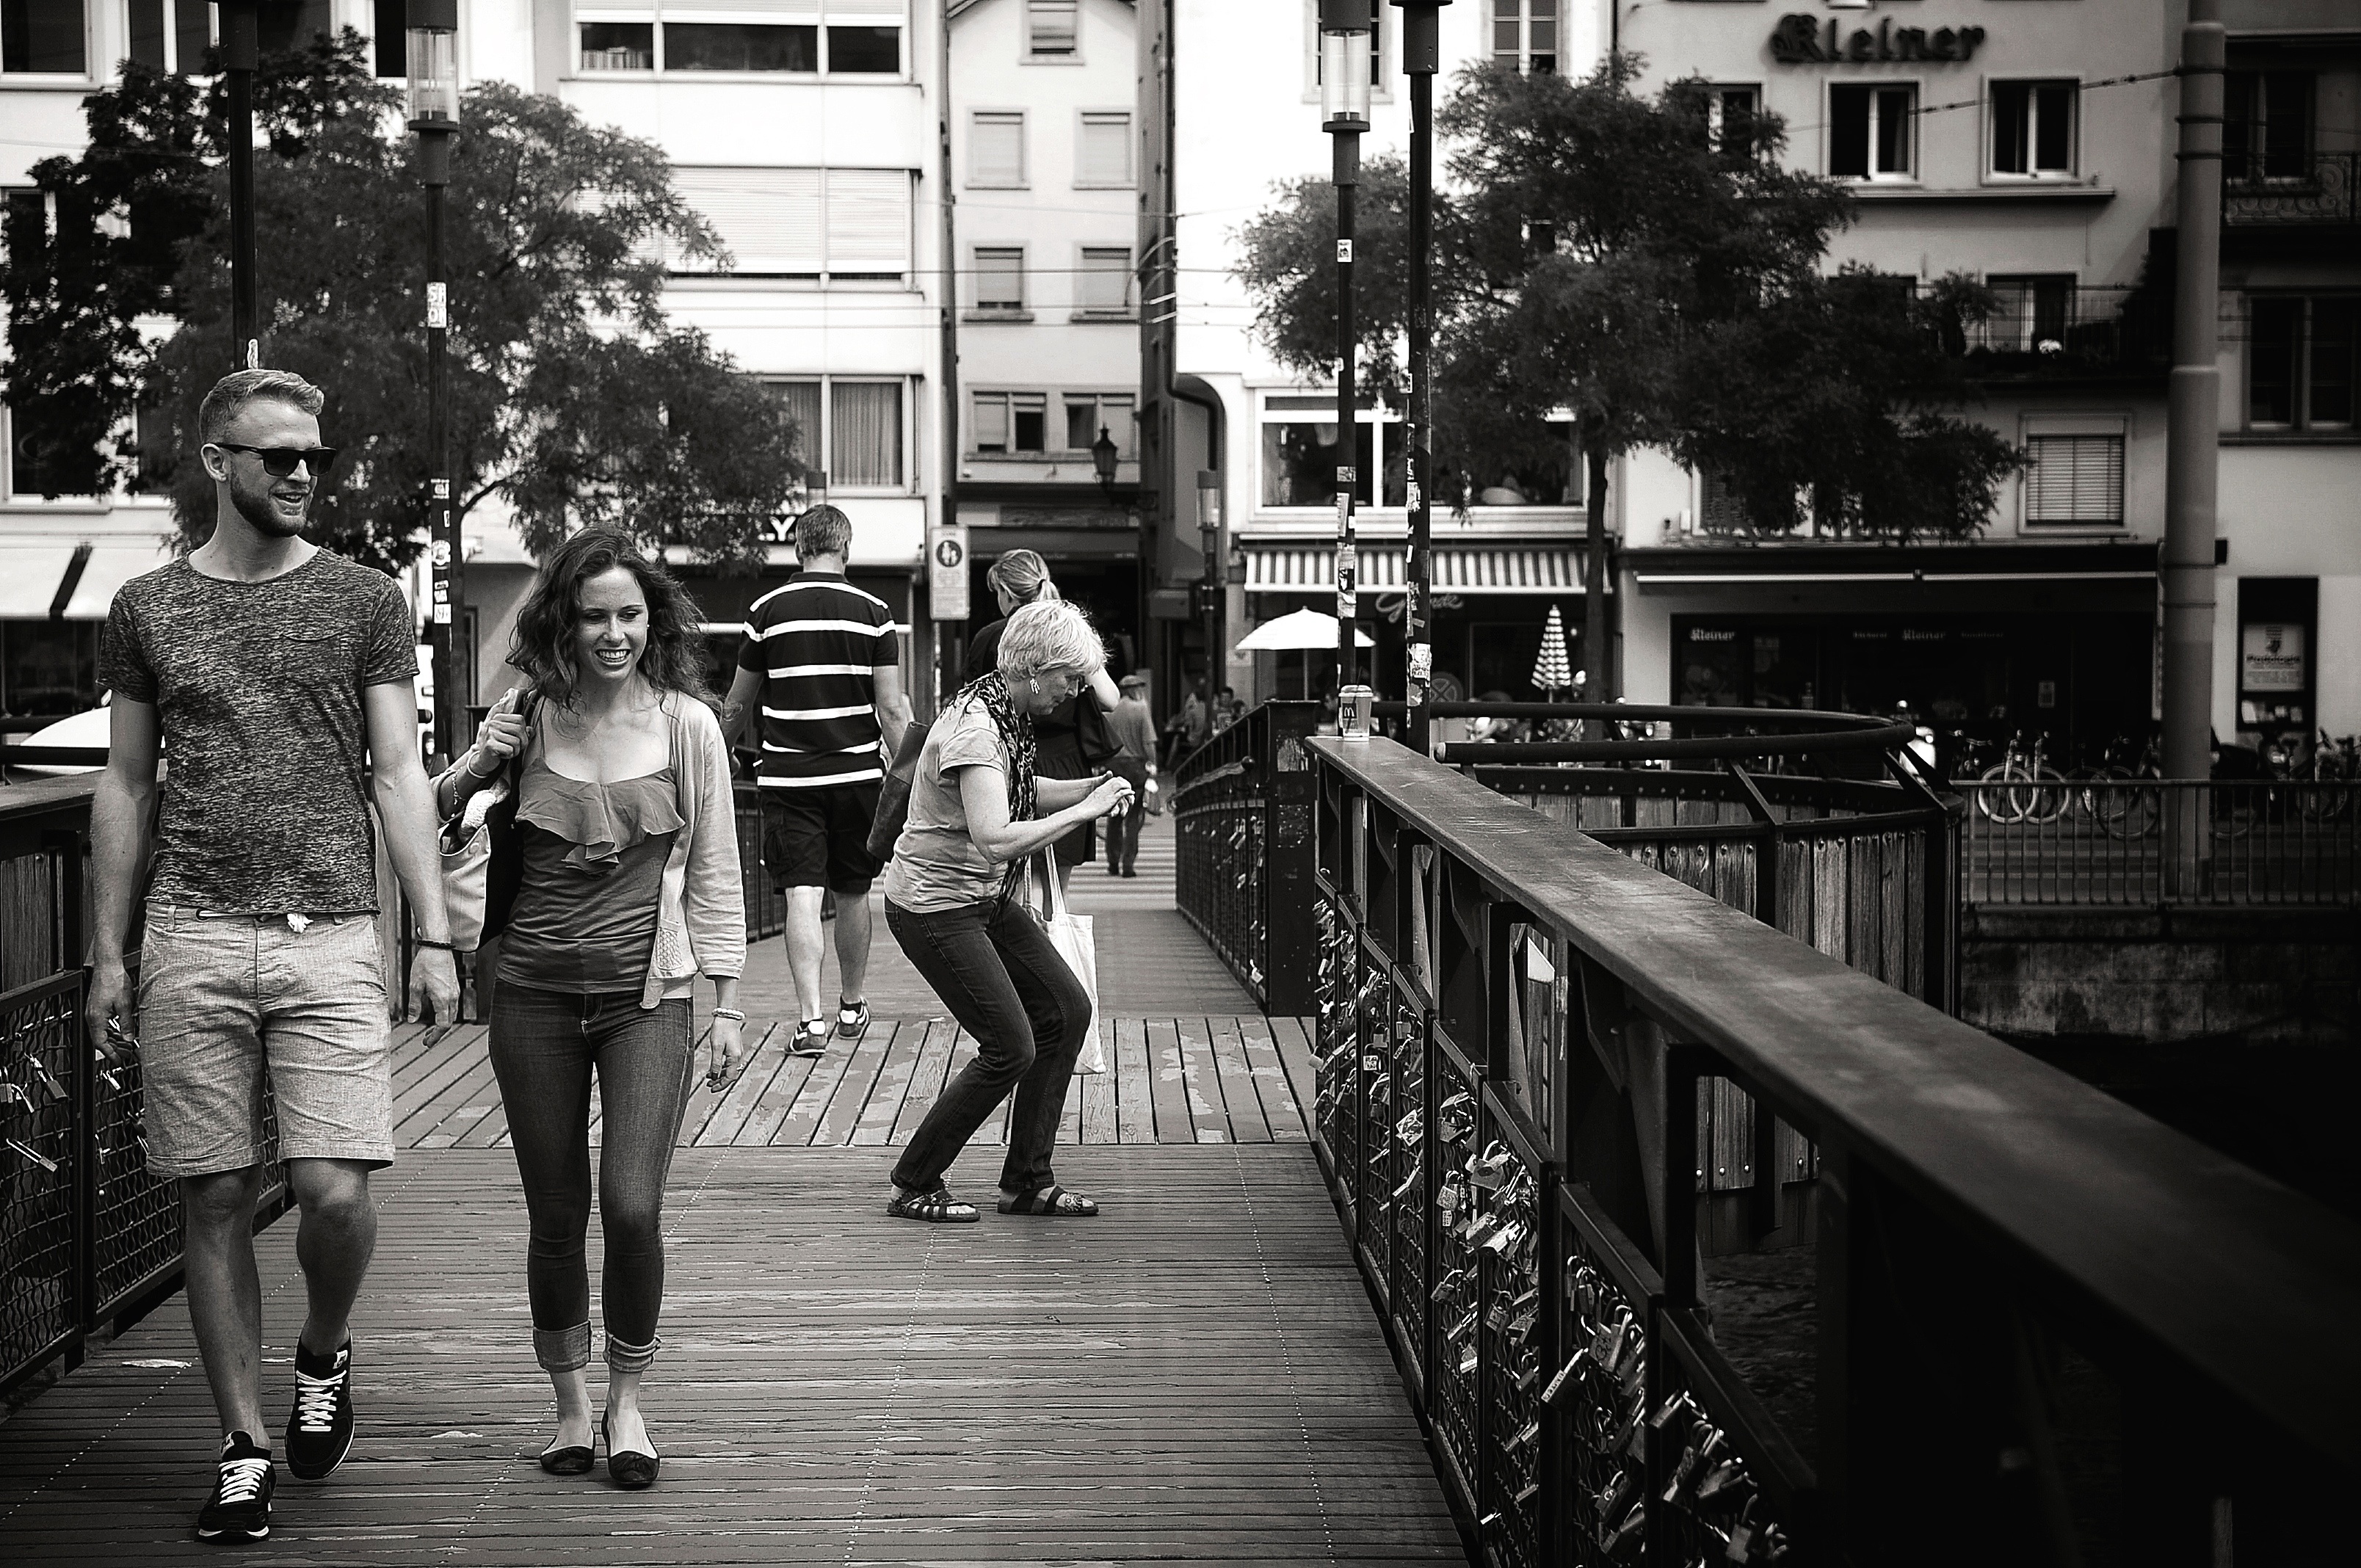
pedestrian, black and white, people, road, white, street, photography, city, urban, nikon, black, monochrome, streetphotography, bw, candid, infrastructure, photograph, snapshot, summertime, ch, schweiz, switzerland, strasse, schwarzweiss, zurich, blancoynegro, schwarzweis, snapseed, streetscene, passanten, thomas8047, onthestreets, iamnikon, d300s, blackandwithe, streetphotographer, streetartstreetlife, 175528, z rigrafien, monochrome photography